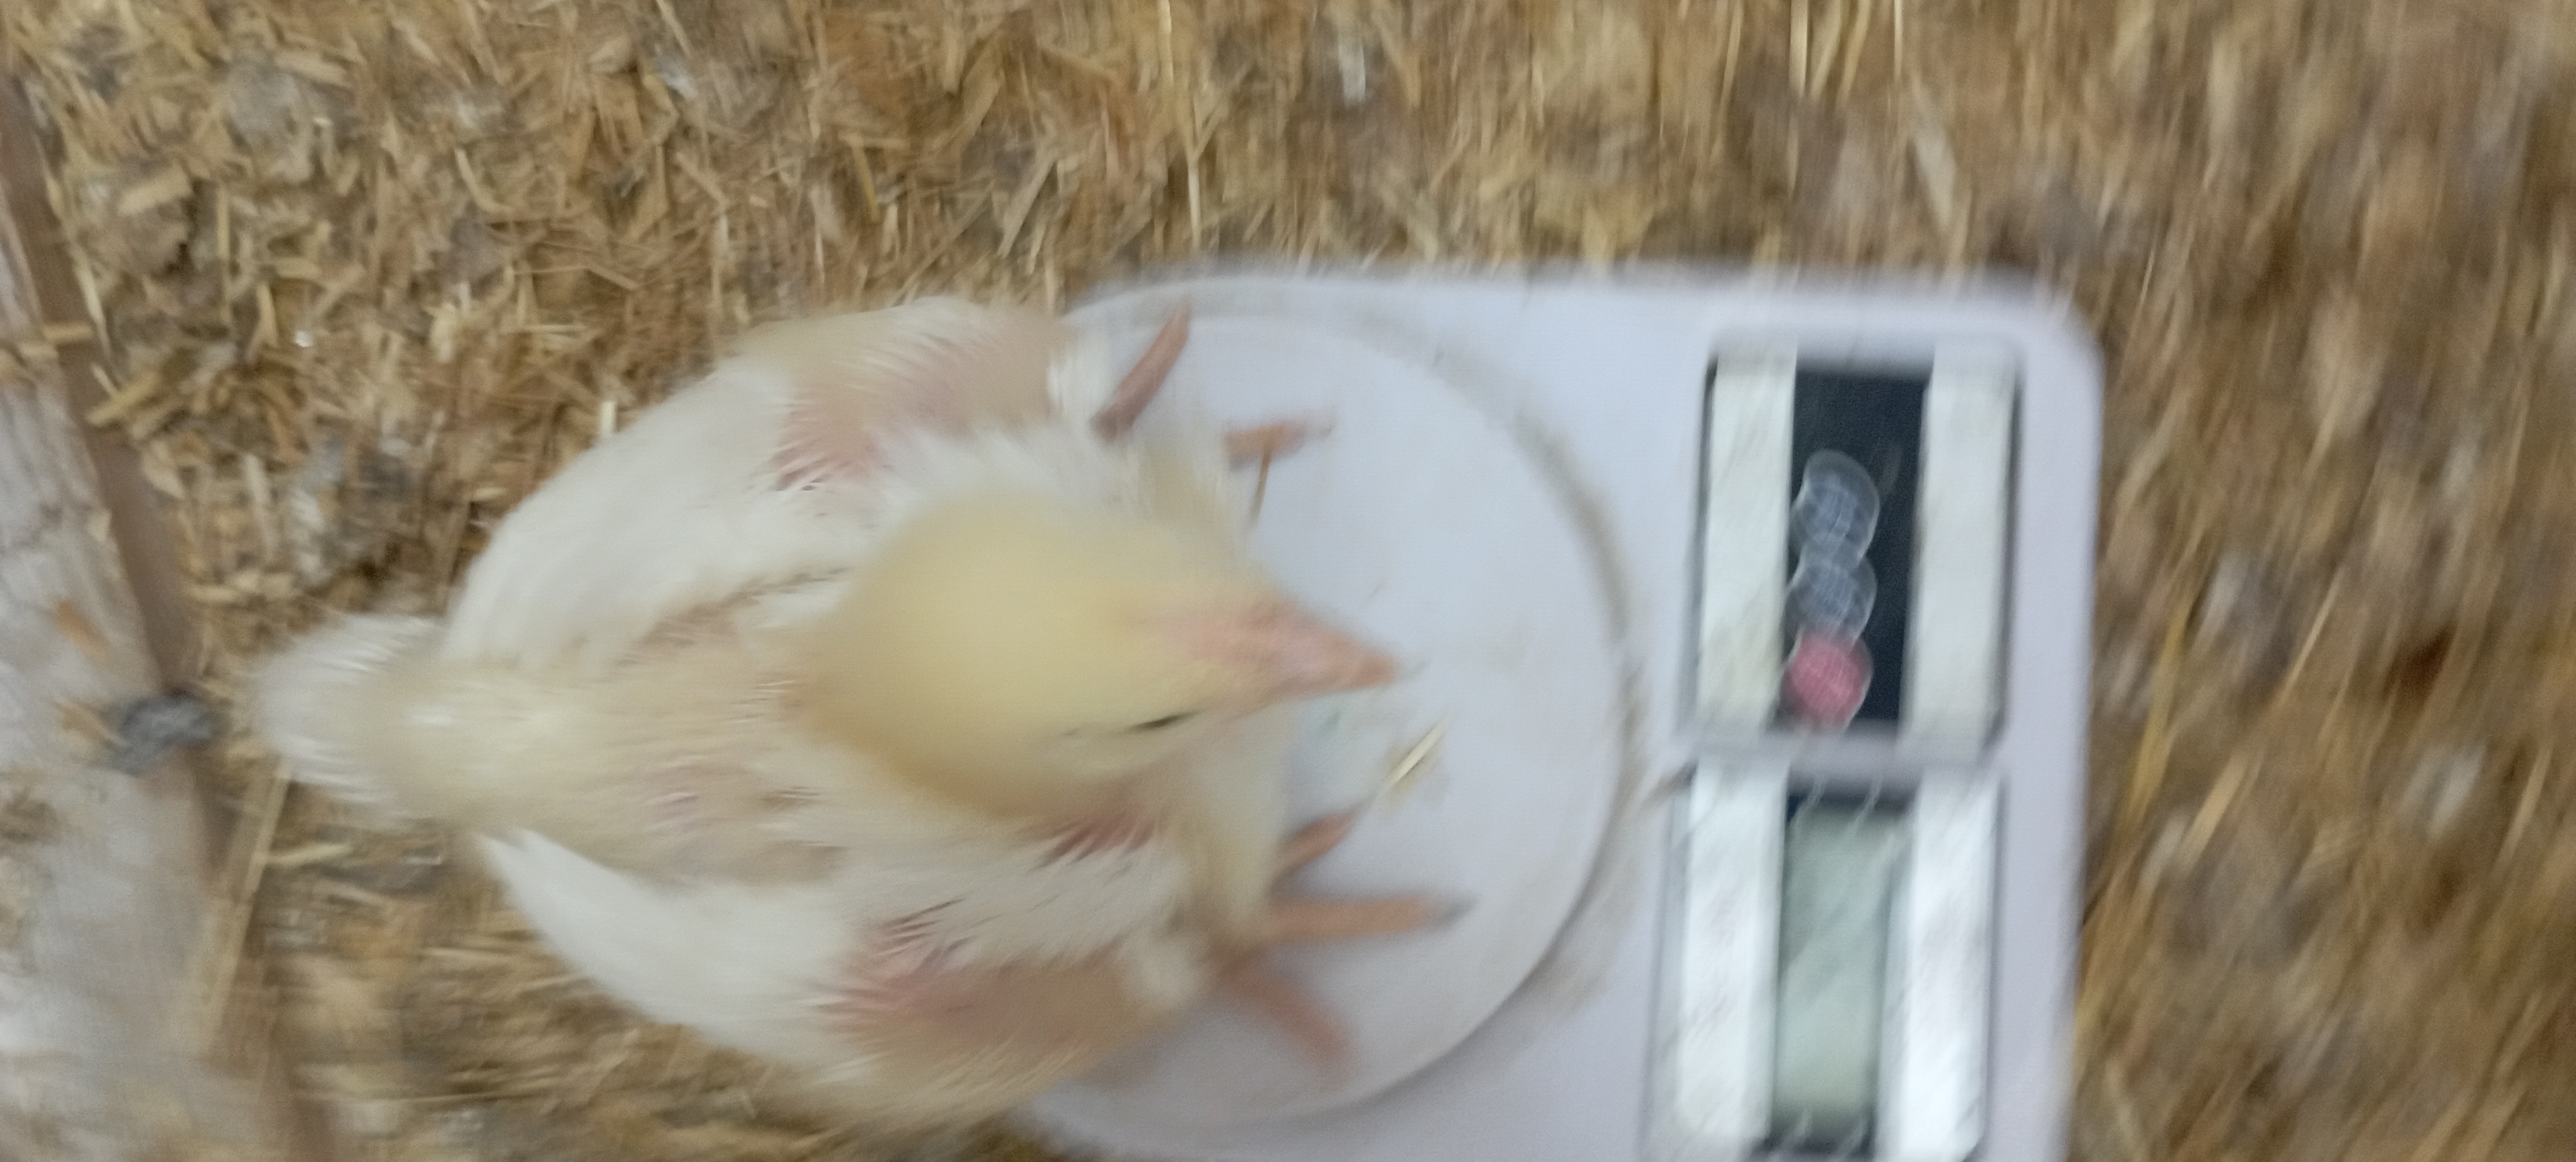
Weight: 580 g